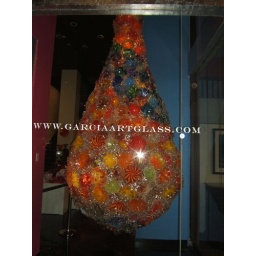
Glass ornament in the window of a glass store on the river walk in San Antonio